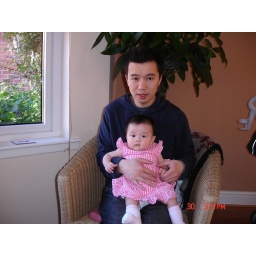
Nicole in a red dress